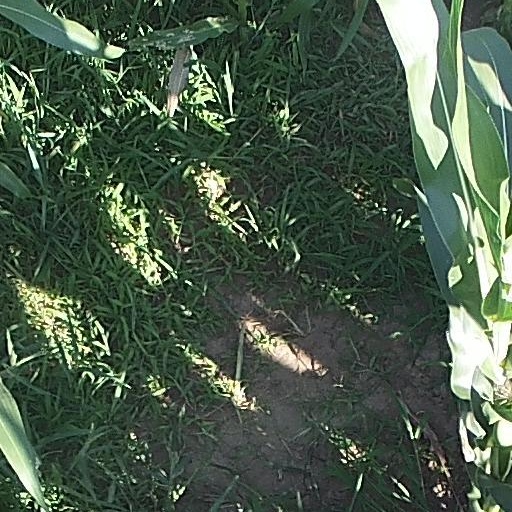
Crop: maize; corn